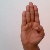
The image shows a hand gesture representing the letter 'B' in Indian Sign Language.